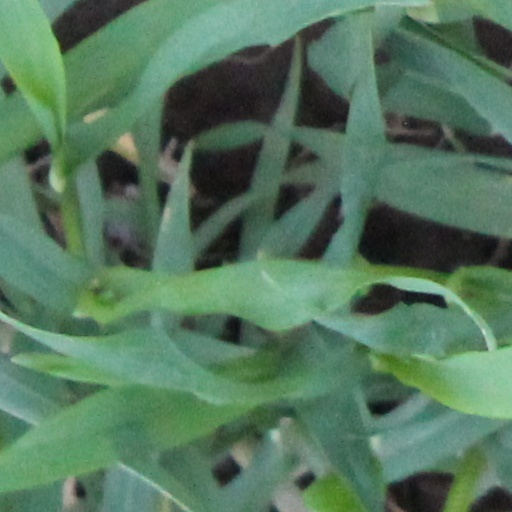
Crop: wheat